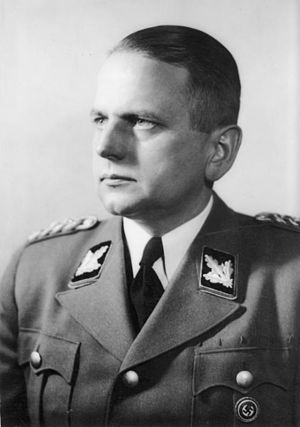
Otto Ohlendorf
Otto Ohlendorf var Gruppenführer i Schutzstaffel og under 2. verdenskrig kommandant for Einsatzgruppe D underlagt Sicherheitsdienst.